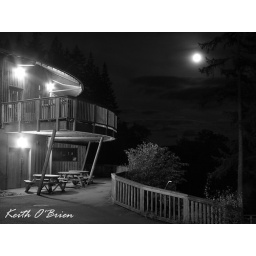
Coed y Brenin mountain bike centre near Ganllwyd, North Wales